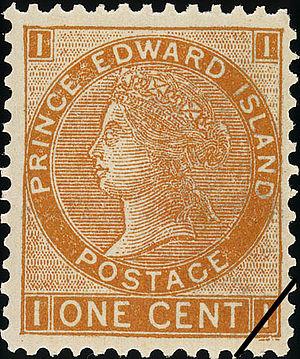
L'histoire postale et philatélique du Canada concerne les territoires qui ont formé le Canada d'aujourd'hui. Avant de joindre la confédération canadienne, les colonies britanniques qu'étaient la Colombie-Britannique et l'île de Vancouver, l'Ile-du-Prince-Edouard, la Nouvelle-Écosse, le Nouveau-Brunswick et Terre-Neuve ont émis des timbres à leur nom.